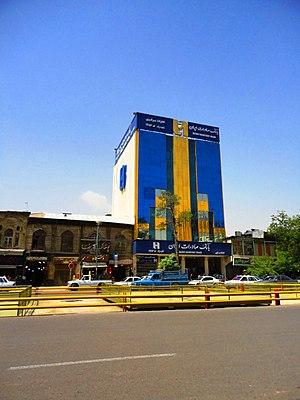
Bank Sāderāt Irān est une banque publique iranienne. Son nom signifie « Banque d'export de l'Iran ». Bank Saderat Iran a commencé son activité le 13 novembre 1952, avec un conseil d'administration composé de 3 membres et 20 employés à son service. En 2006, elle exploite 3 248 agences, dont 23 à l’étranger, et emploie 35 000 personnes.